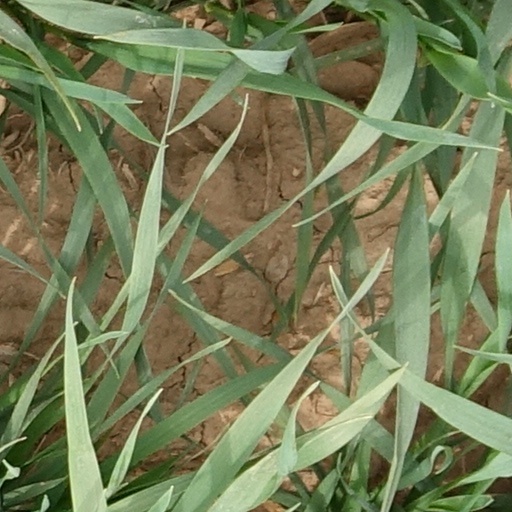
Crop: wheat